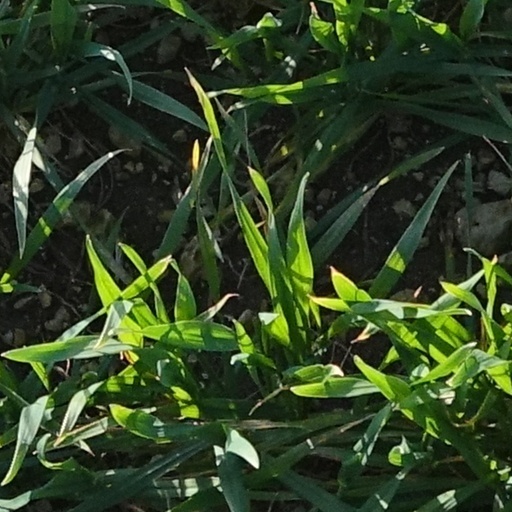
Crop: wheat